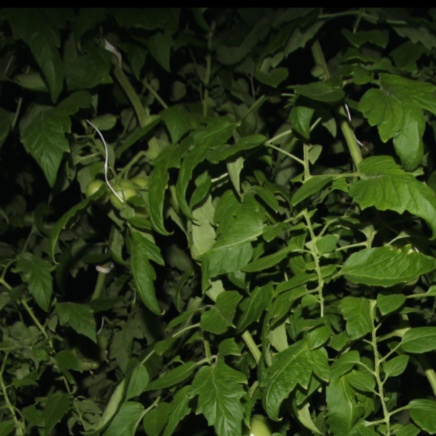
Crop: tomato